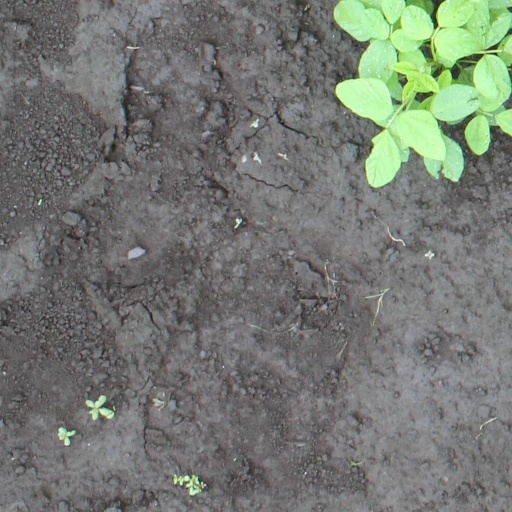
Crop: soybean